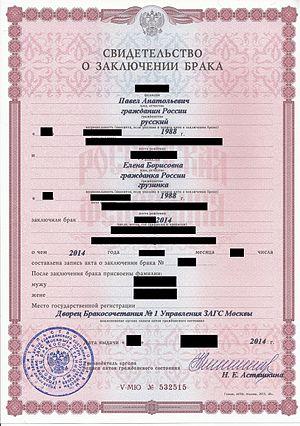
Certificat de mariage de la Russie, 2014